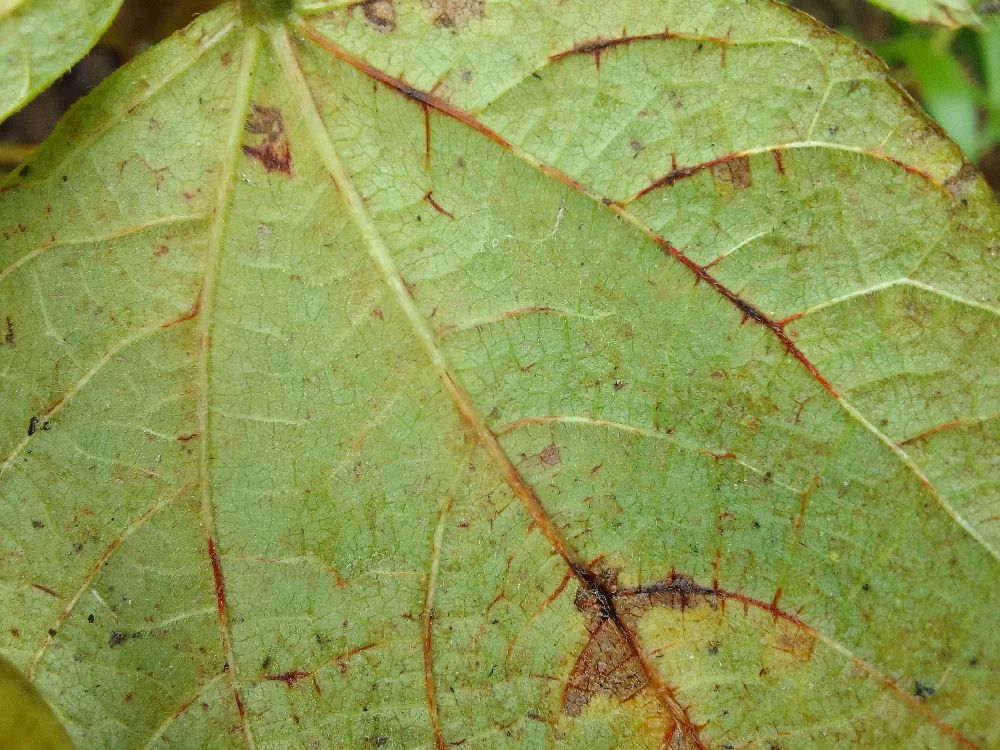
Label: anthracnose